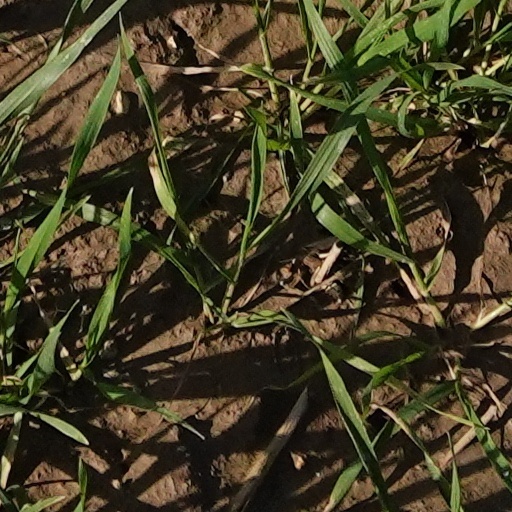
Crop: wheat